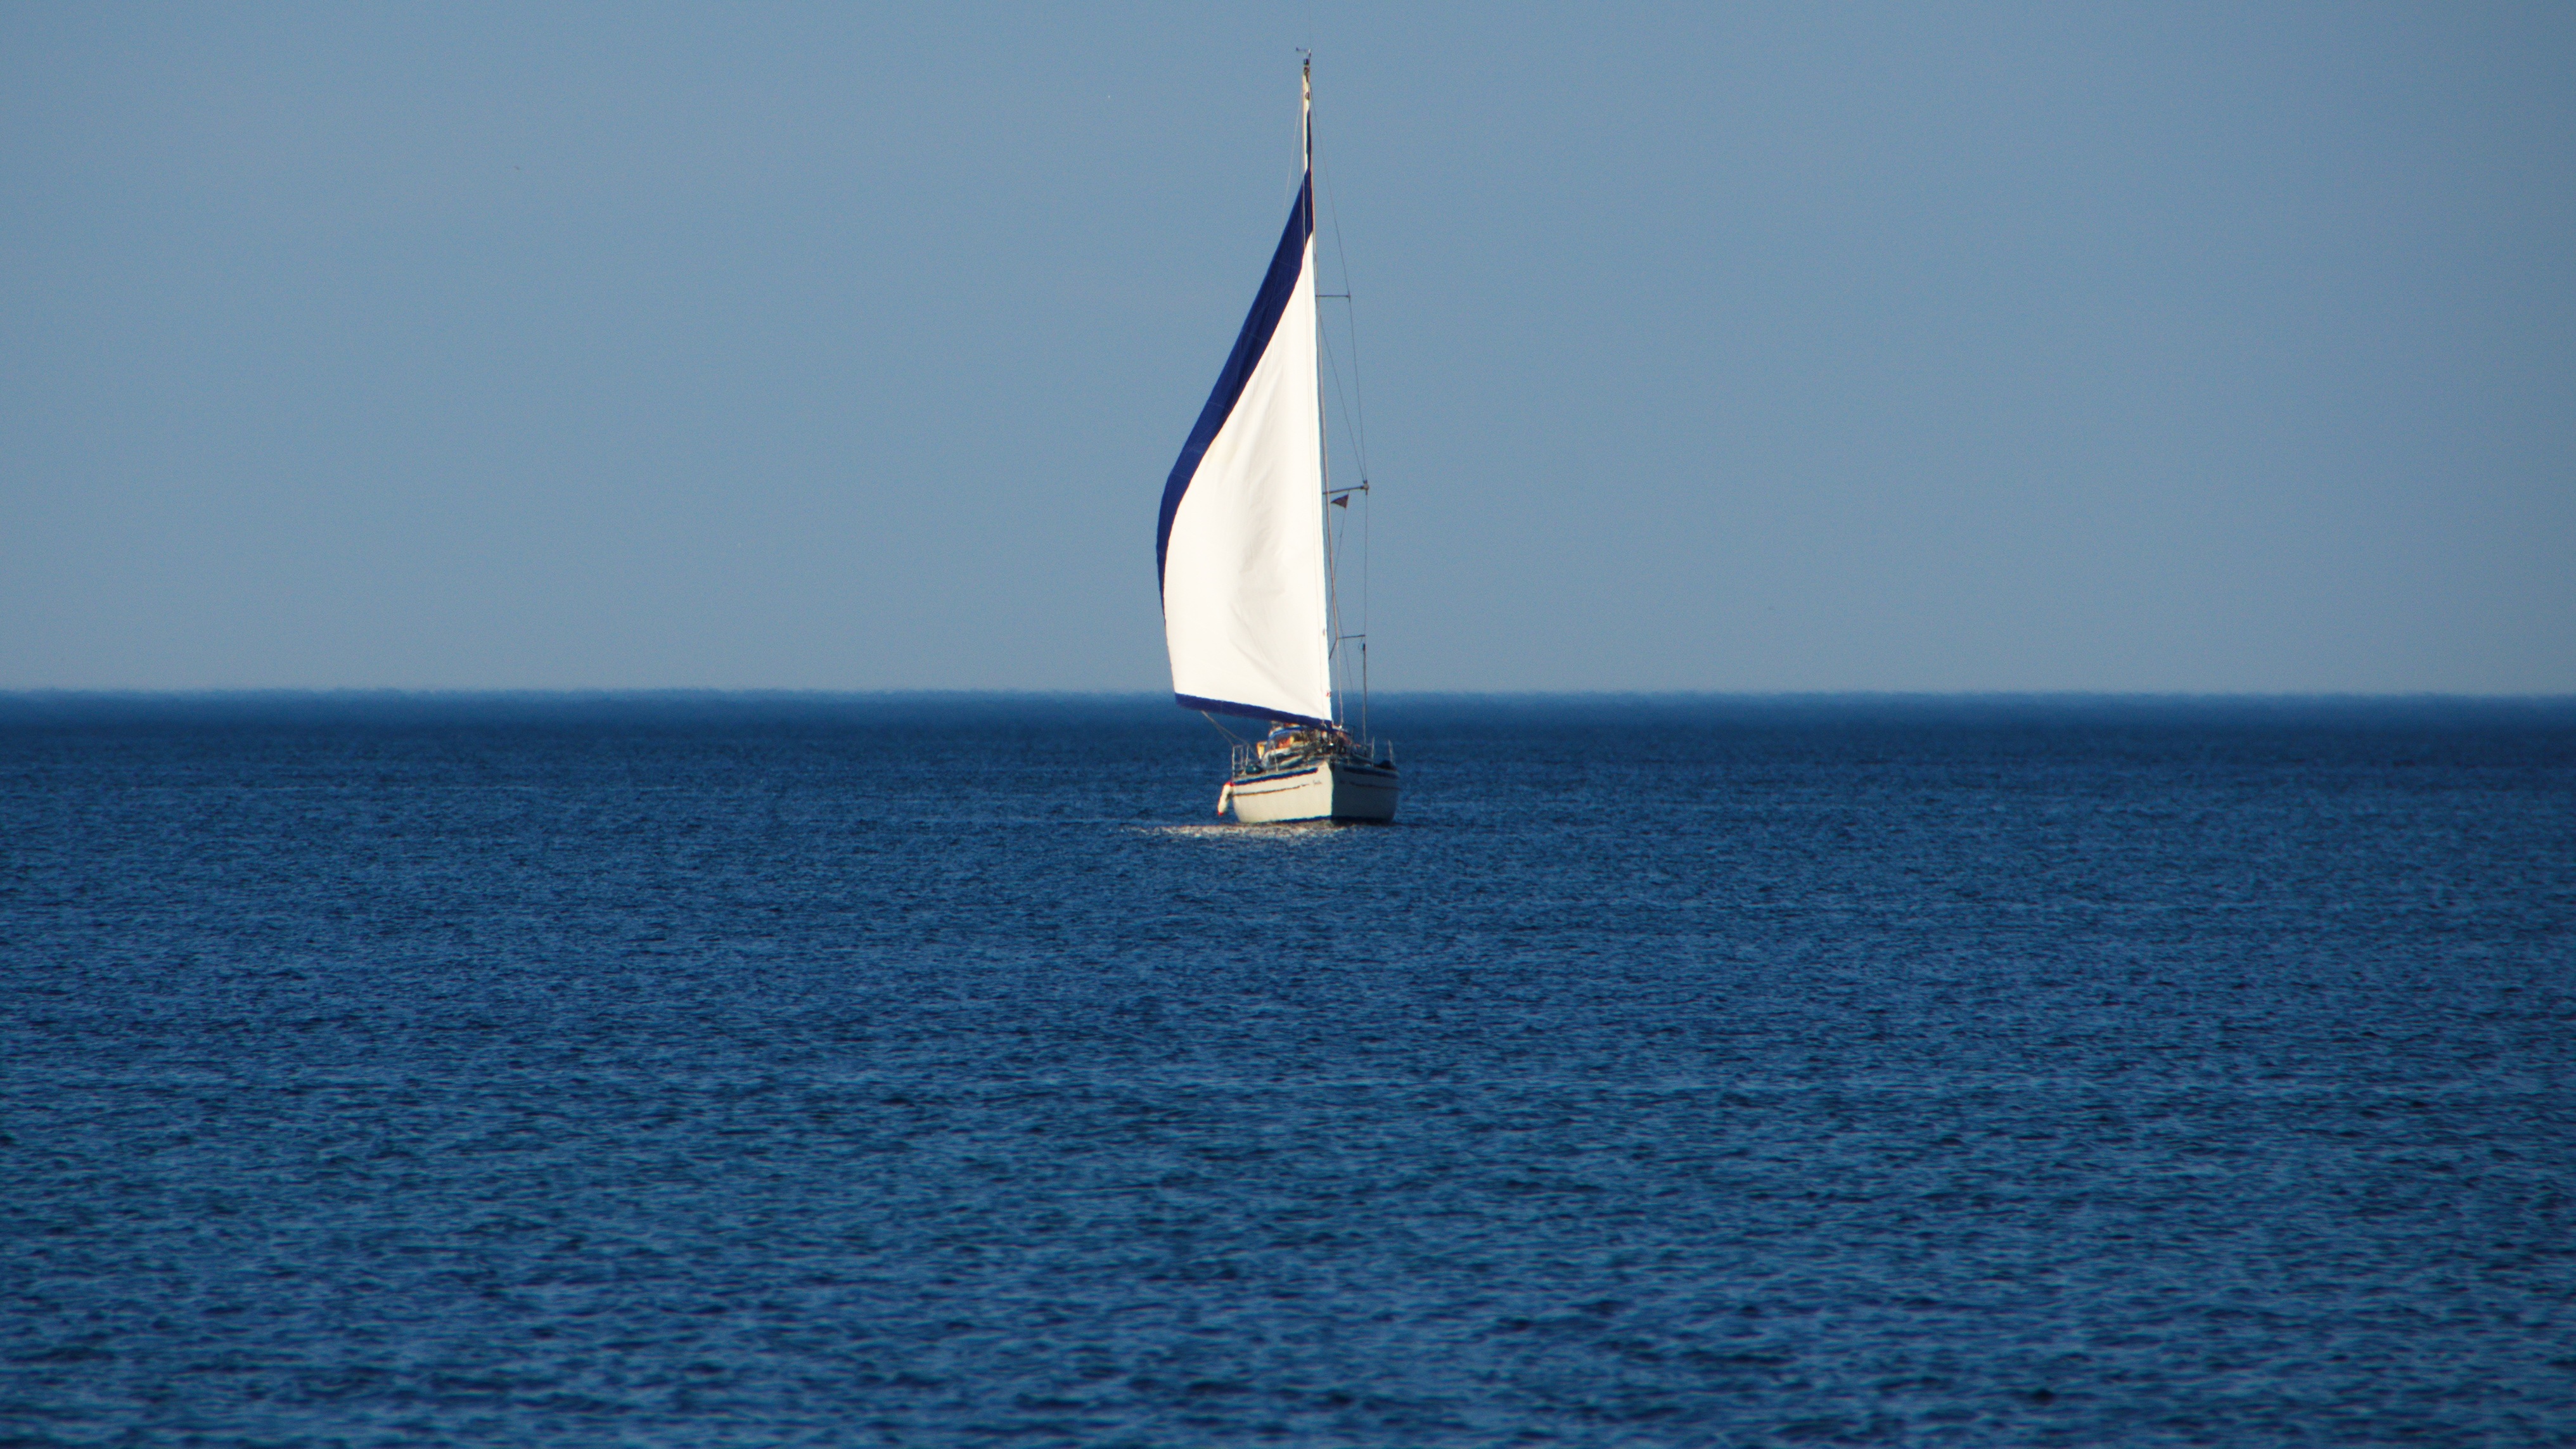
sea, water, ocean, horizon, sky, boat, wind, ship, travel, boot, vehicle, mast, sailing, blue, sailboat, sail, denmark, sailing vessel, watercraft, sailing boat, sailing ship